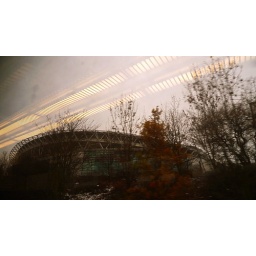
Wembley Stadium in the snow - through a train window